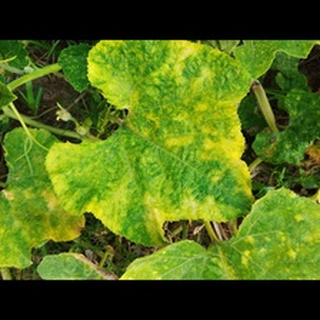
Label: pumpkin_mosaic_disease